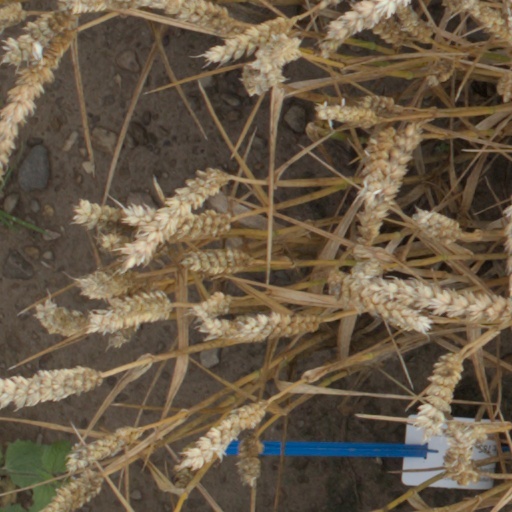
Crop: wheat